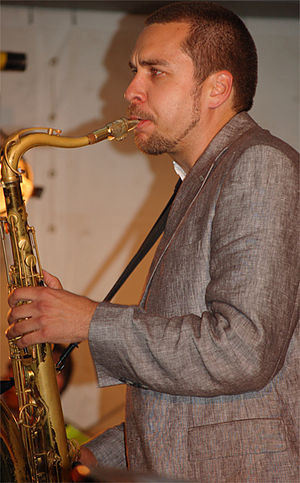
Timo Lassy
Timo Lassy er en jazzsaxofonist fra Finland.